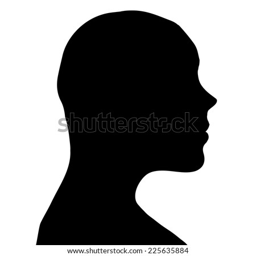
vector silhouette of a man in profile on a white background .